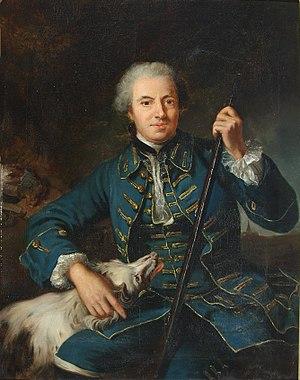
Pierre Babaud de La Chaussade (1706-1792)
Narcy est une commune française située dans le département de la Nièvre, en région Bourgogne-Franche-Comté.
Pierre Babaud de La Chaussade, né le 27 septembre 1706 à Bellac, et mort à Paris le 12 août 1792, est un fournisseur de la marine royale, à la fois maître de forges et propriétaire forestier.